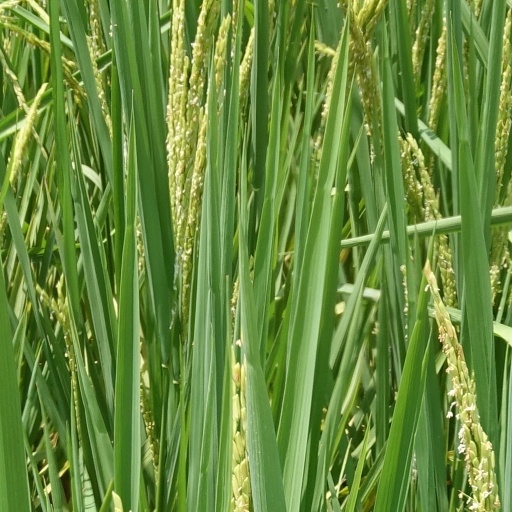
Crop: rice